Mark Kirkland

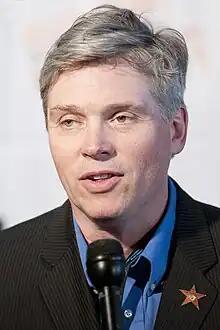
Kirkland in 2011

Mark Kirkland (born November 5, 1956) is an American animation director. He has directed 84 episodes of "The Simpsons" since 1990, more than any other director.